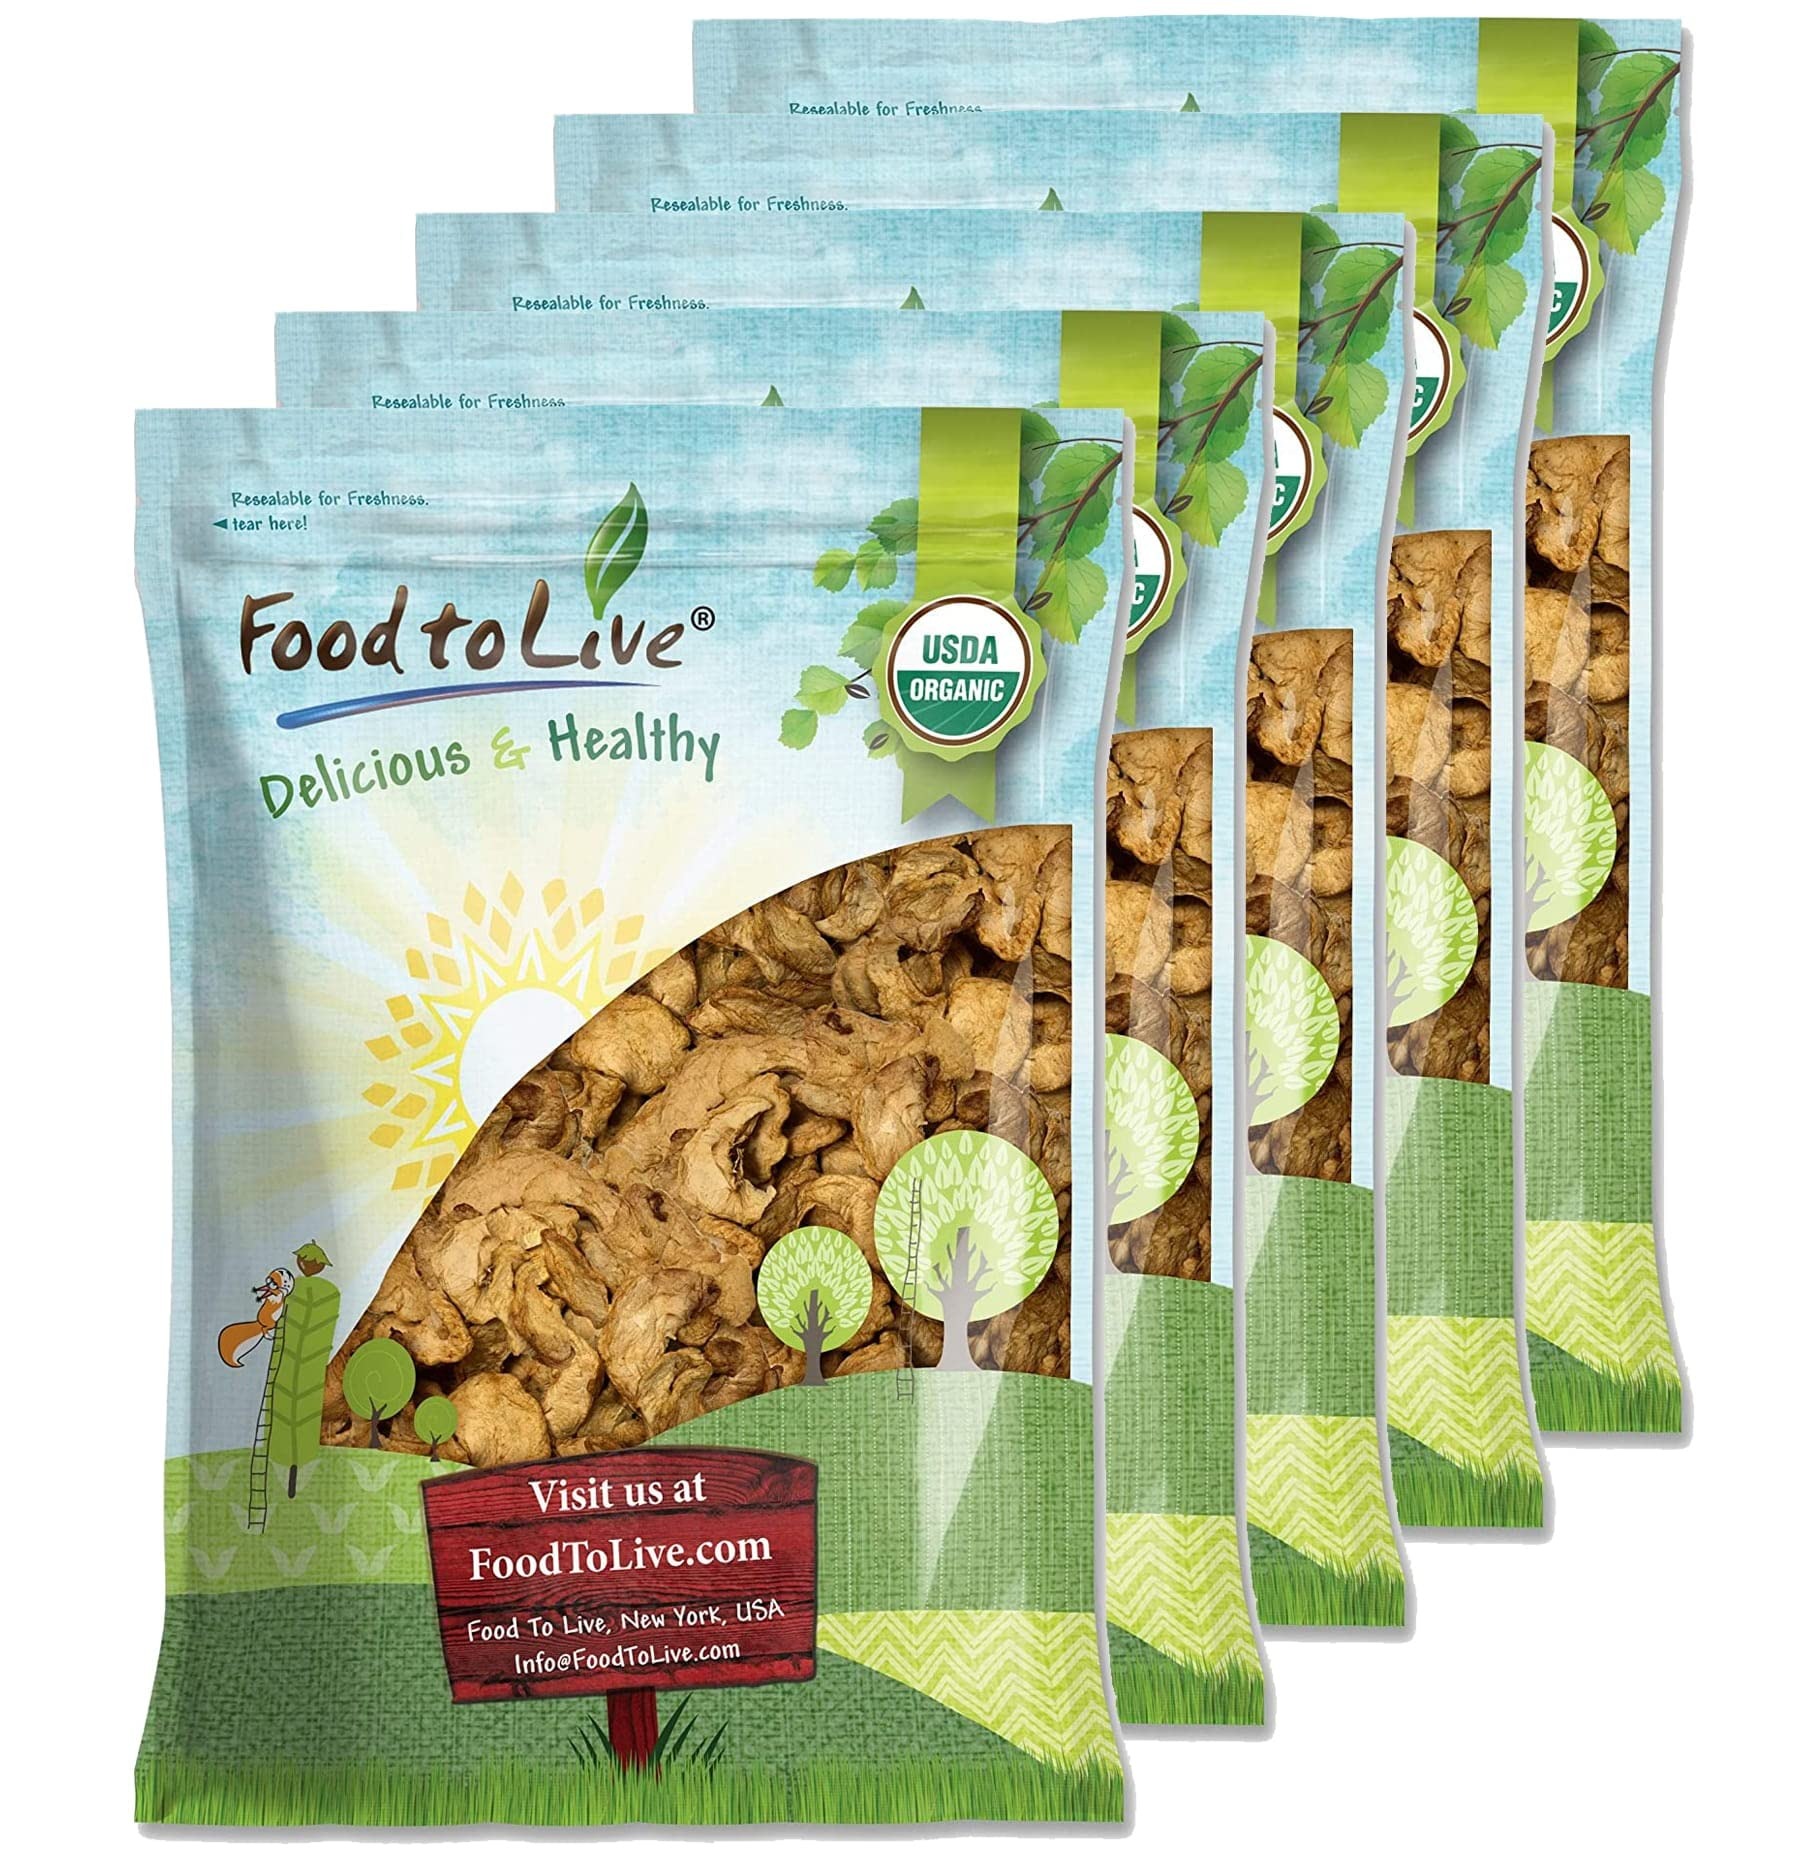
Item Name: Food to Live Organic Dried Apple Rings, 25 Pounds — Non-GMO, Kosher, Raw, Vegan, Unsulfured, Sirtfood, Bulk
Bullet Point 1: ✔️ ANTIOXIDANTS FOR WELLBEING: Organic Dried Apples from Food To Live contain vitamins C, E, and A.
Bullet Point 2: ✔️ LOTS OF DIETARY FIBER: A cup of dried apple slices holds 7 grams of fiber, which makes the great for diets.
Bullet Point 3: ✔️ DELICIOUS & HEALTHY SNACK: Eat Organic Dried Apples as they are to get a boost of healthy energy.
Bullet Point 4: ✔️ VERSATILE COOKING INGREDIENT: Our dried apple slices can be used for making pies, crumbles, sauces, and desserts.
Bullet Point 5: ✔️ CERTIFIED ORGANIC PRODUCT: Food to Live guarantees the quality of our Dried Apples. They are 100% toxin and GMO-free.
Product Description: Wonders of the Apple Fruit No other fruit plays such a major part in the human history as apples. Almost every country has a legend that features this incredible, sweet fruit. It’s really not surprising seeing how there are more than 7,500 species of apple trees cultivated in the world today. These plants are highly resilient and spread around the world quite fast. It’s believed that they originate from Central Asia, although today they are grown all over the globe. Despite the fact that apple fruits only came to America with the first colonists, they’ve managed to take firm root in our culture and become a staple food for an average US kitchen. Raw apple fruits are used in a variety of ways, including the production of cider, apple butter, and apple jelly. They can be eaten raw when ripe or used for cooking delicious apple pies, crumbles, cakes, and many other desserts. These fruits can be used for making savory dishes as well, and a duck roasted with apples is one of the most amazing meals you can find. Apple fruits are used in the production of cosmetic products and often included in homemade beauty remedies. All Western cultures use apple fruits extensively, so there are at least several dishes based on them in every cuisine. One of the best things about these fruits is that they are as good dried as they are raw. Of course, both the taste and texture of dried apples is a bit different, but they are no less enjoyable or nutritious. Food To Live Dried Apples: Organic, No Sugar, No Freeze Dried Apples from Food To Live are sourced from trusted farmers and processed with love and care using top-quality equipment. Our facility is organic certified and so are these products. We guarantee the quality of our dried apple slices and are sure that your whole family would enjoy them.
Value: 400.0
Unit: Ounce

Price: 417.83